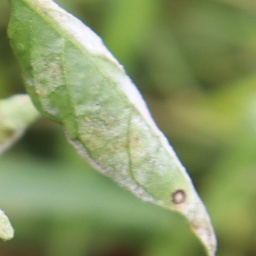
Label: powdery mildew